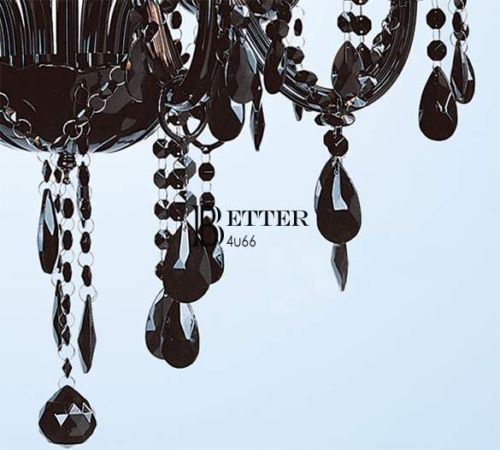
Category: lamp